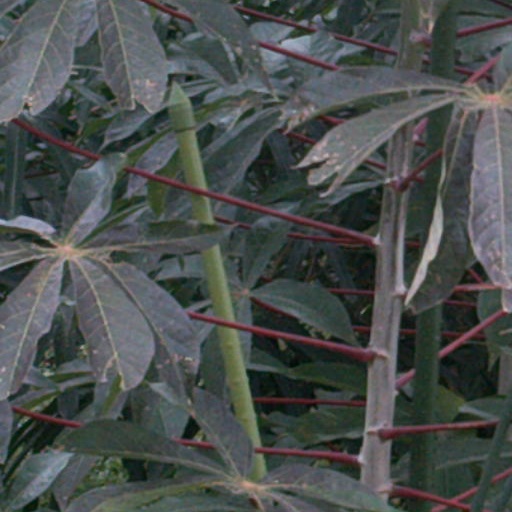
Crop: cassava